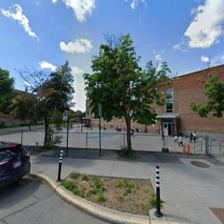
Label: streetView